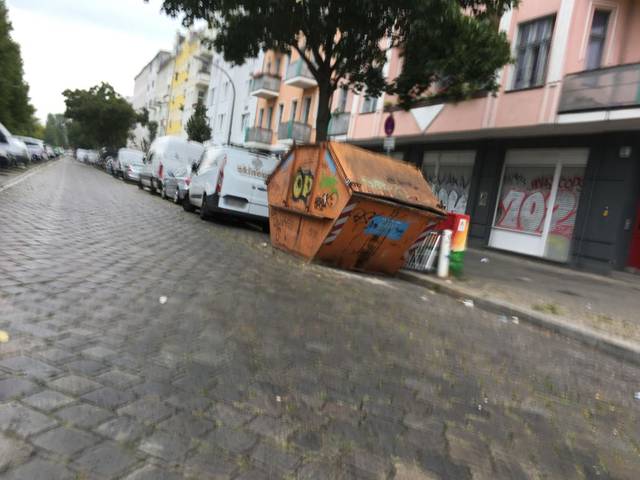
Region: Germany
Coordinates: 52.553, 13.388